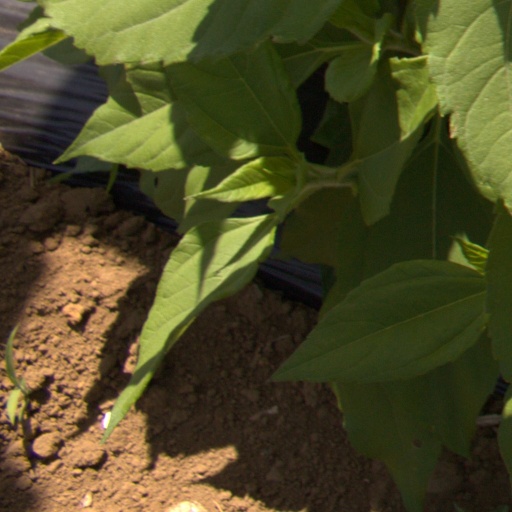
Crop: Jerusalem artichoke